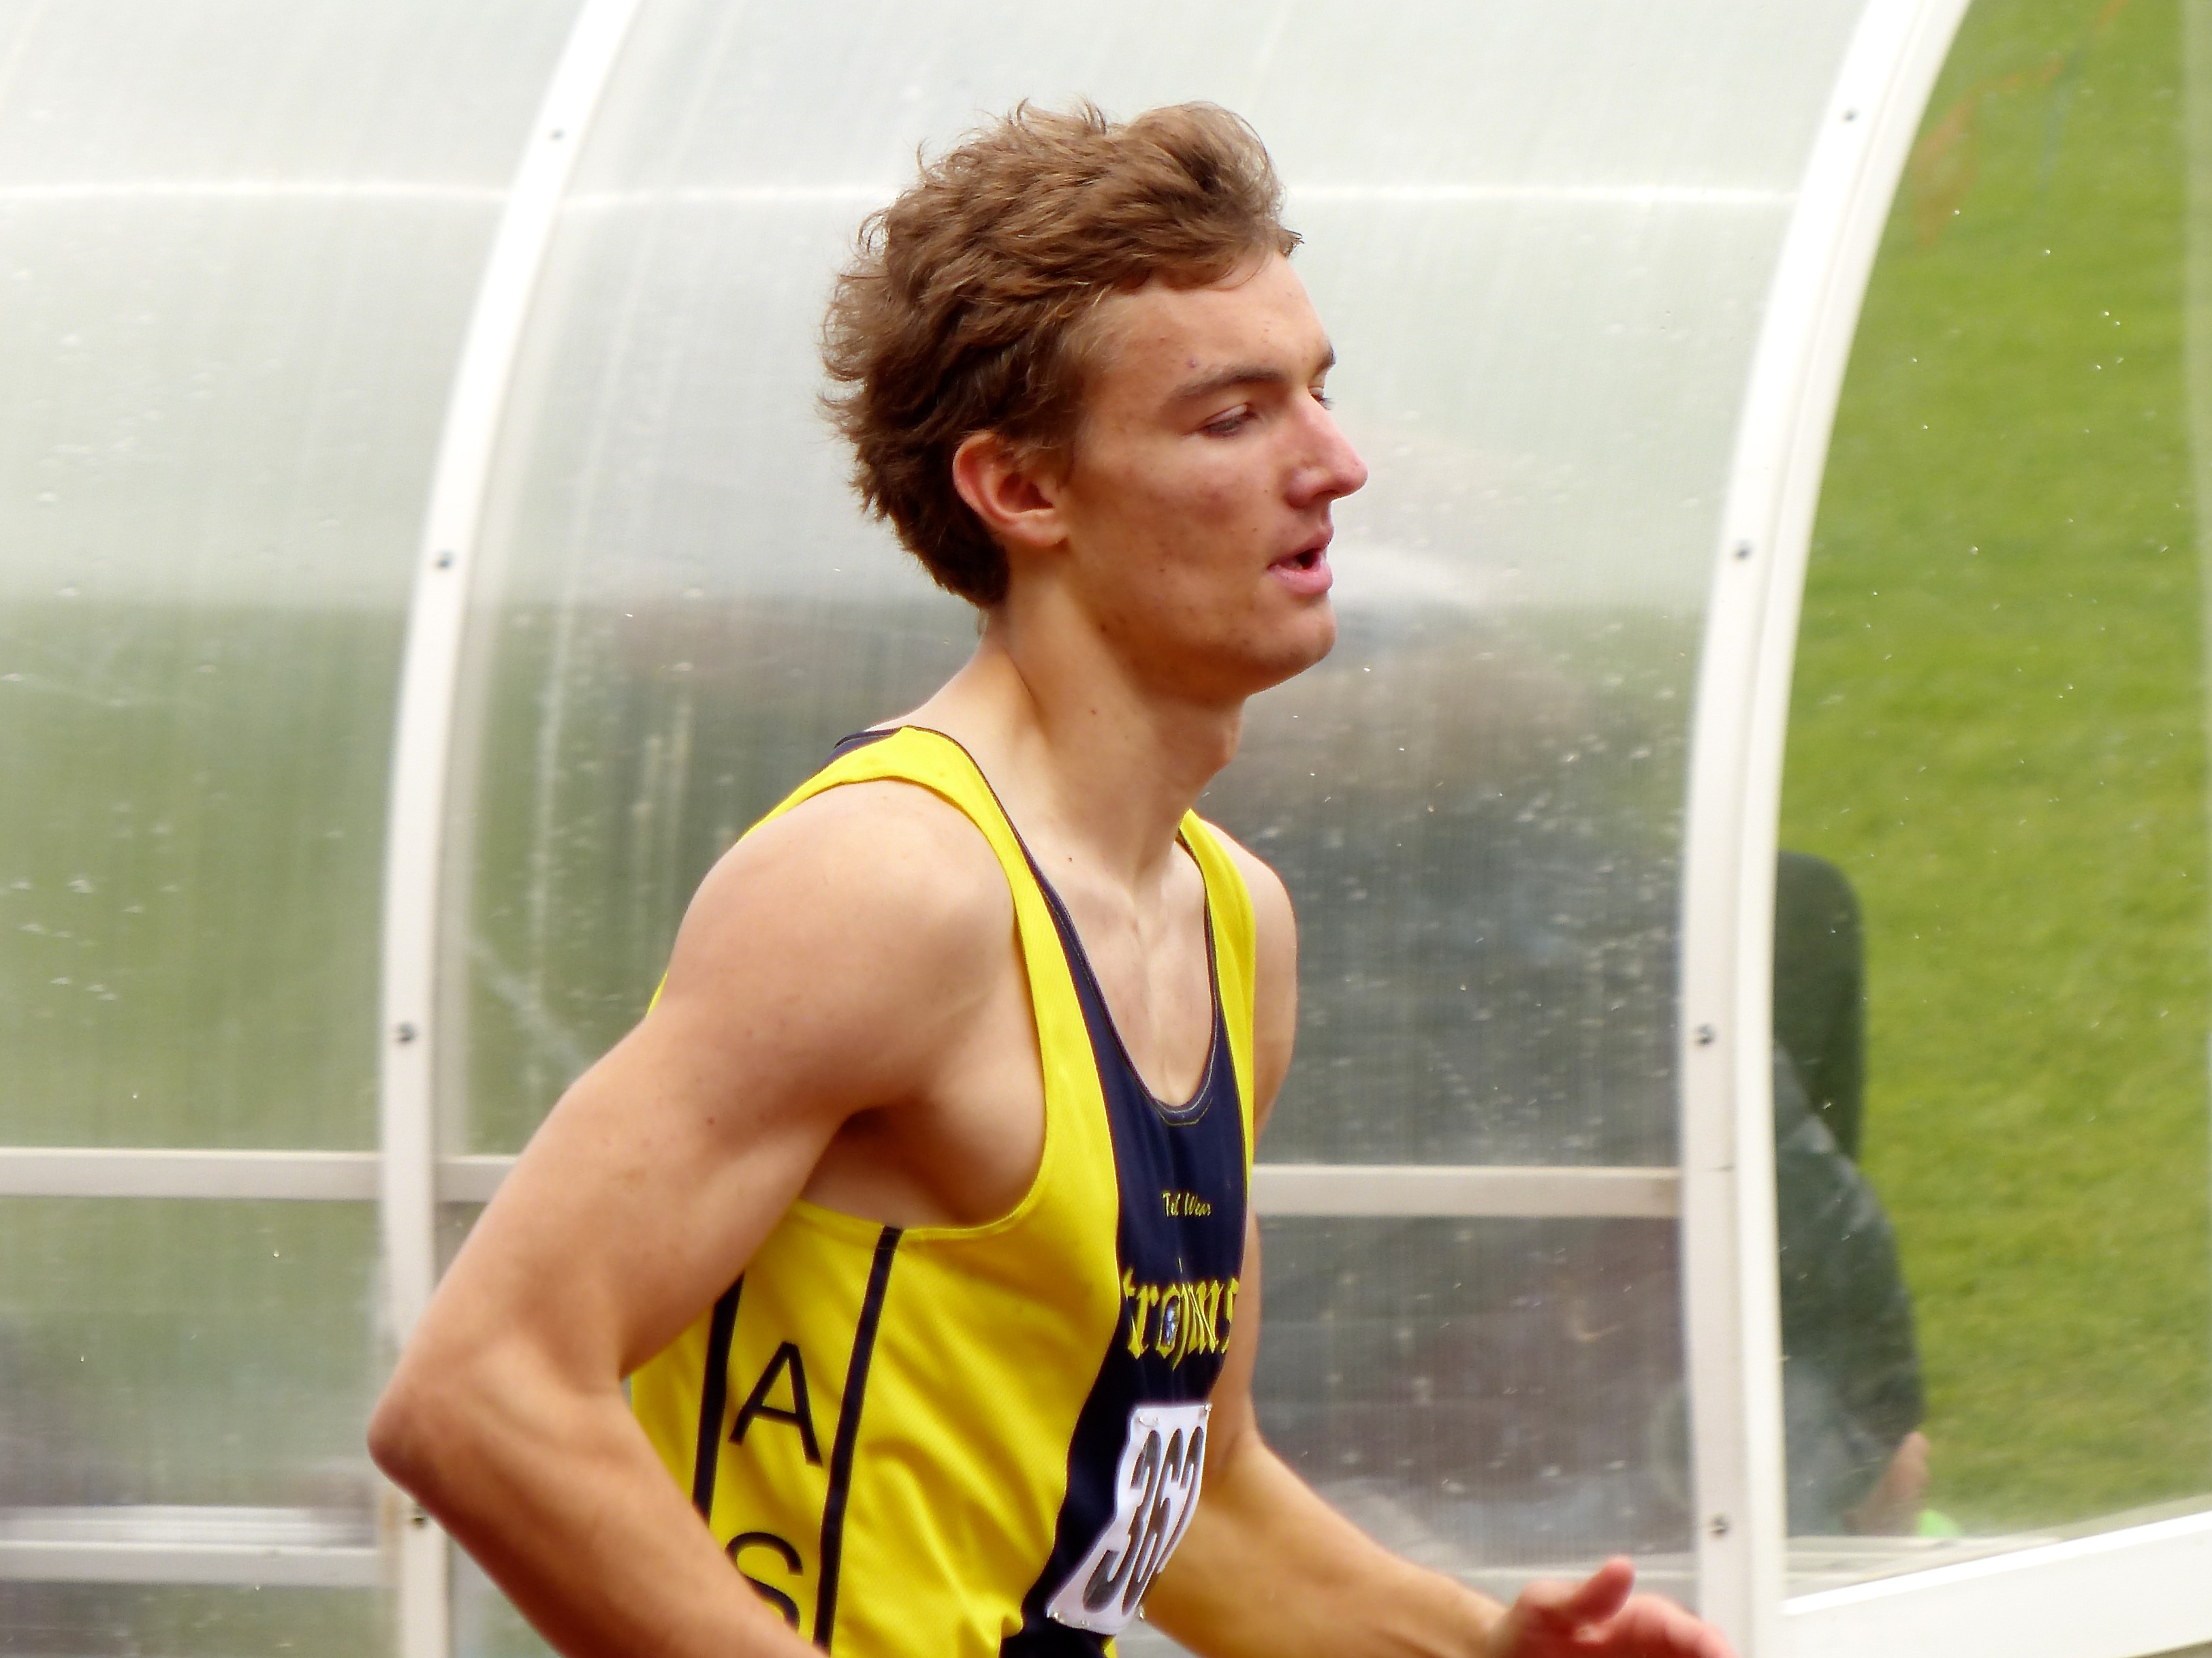
running, paris, muscle, 2013, team, sports, highschool, athletics, isst, sprint, trackandfield, human action, endurance sports